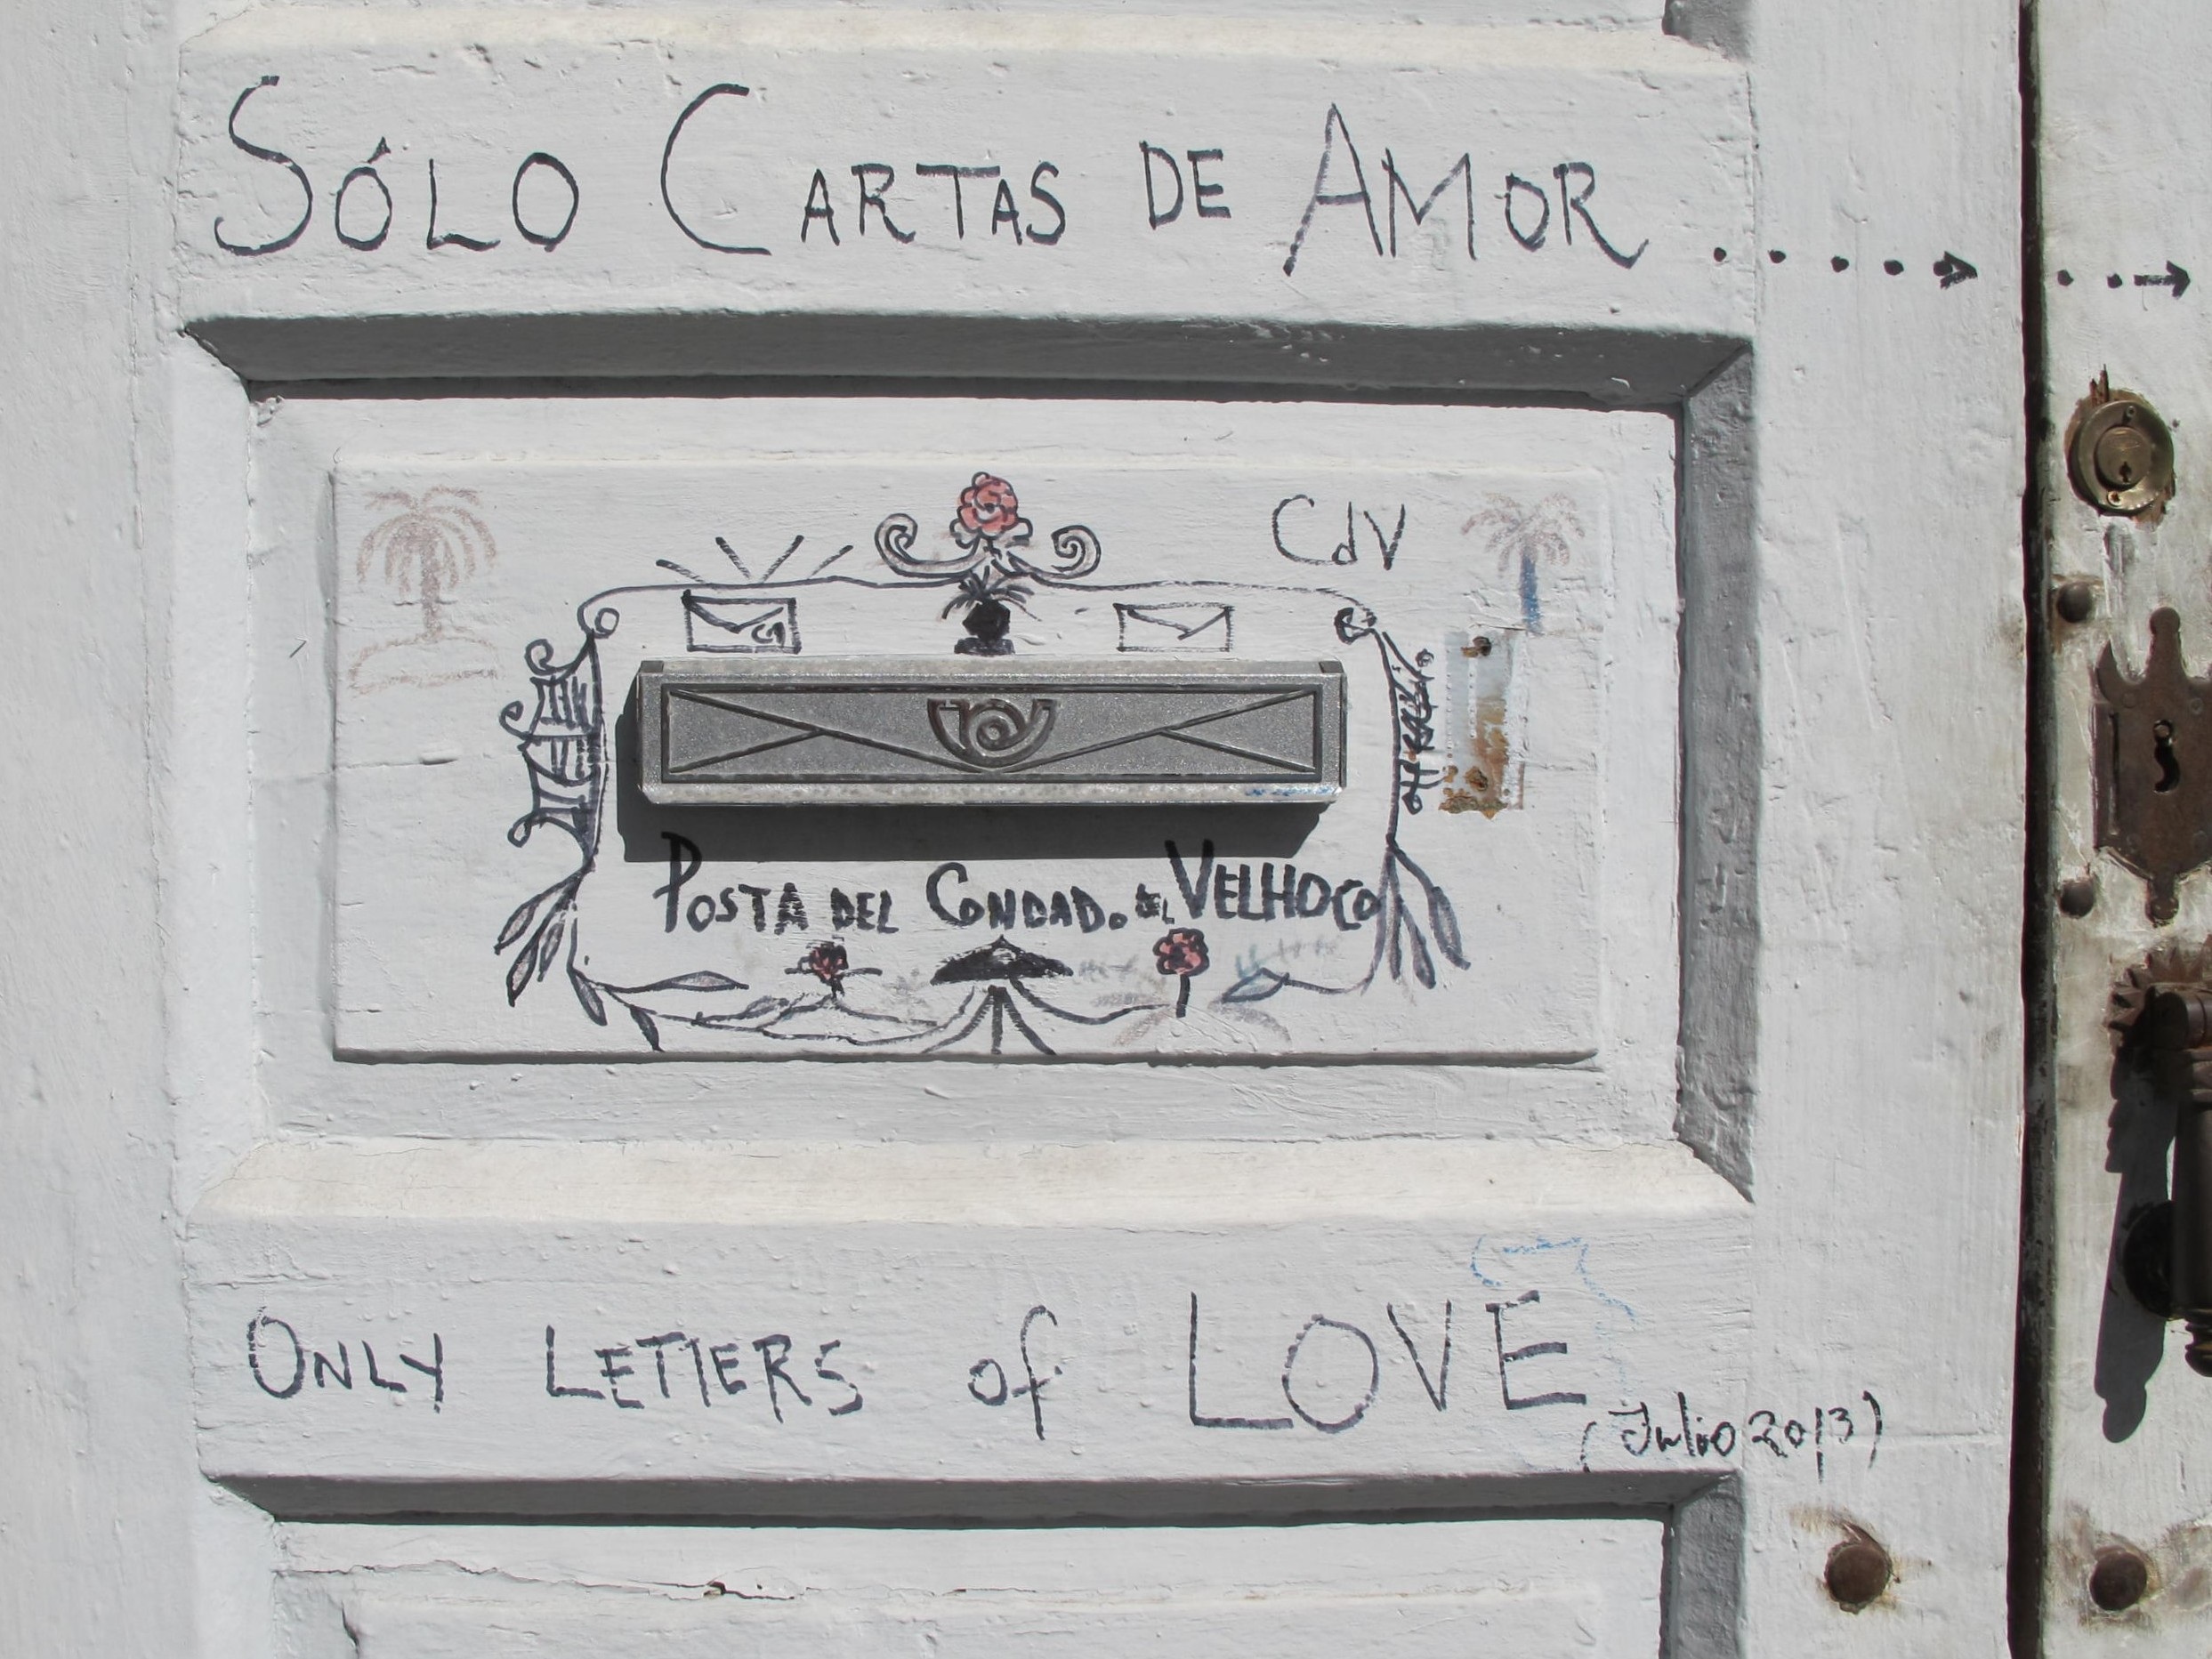
post, home, door, mailbox, front door, art, sketch, drawing, picture frame, entrance door, love letter